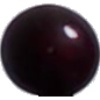
Label: cherry_wax_black